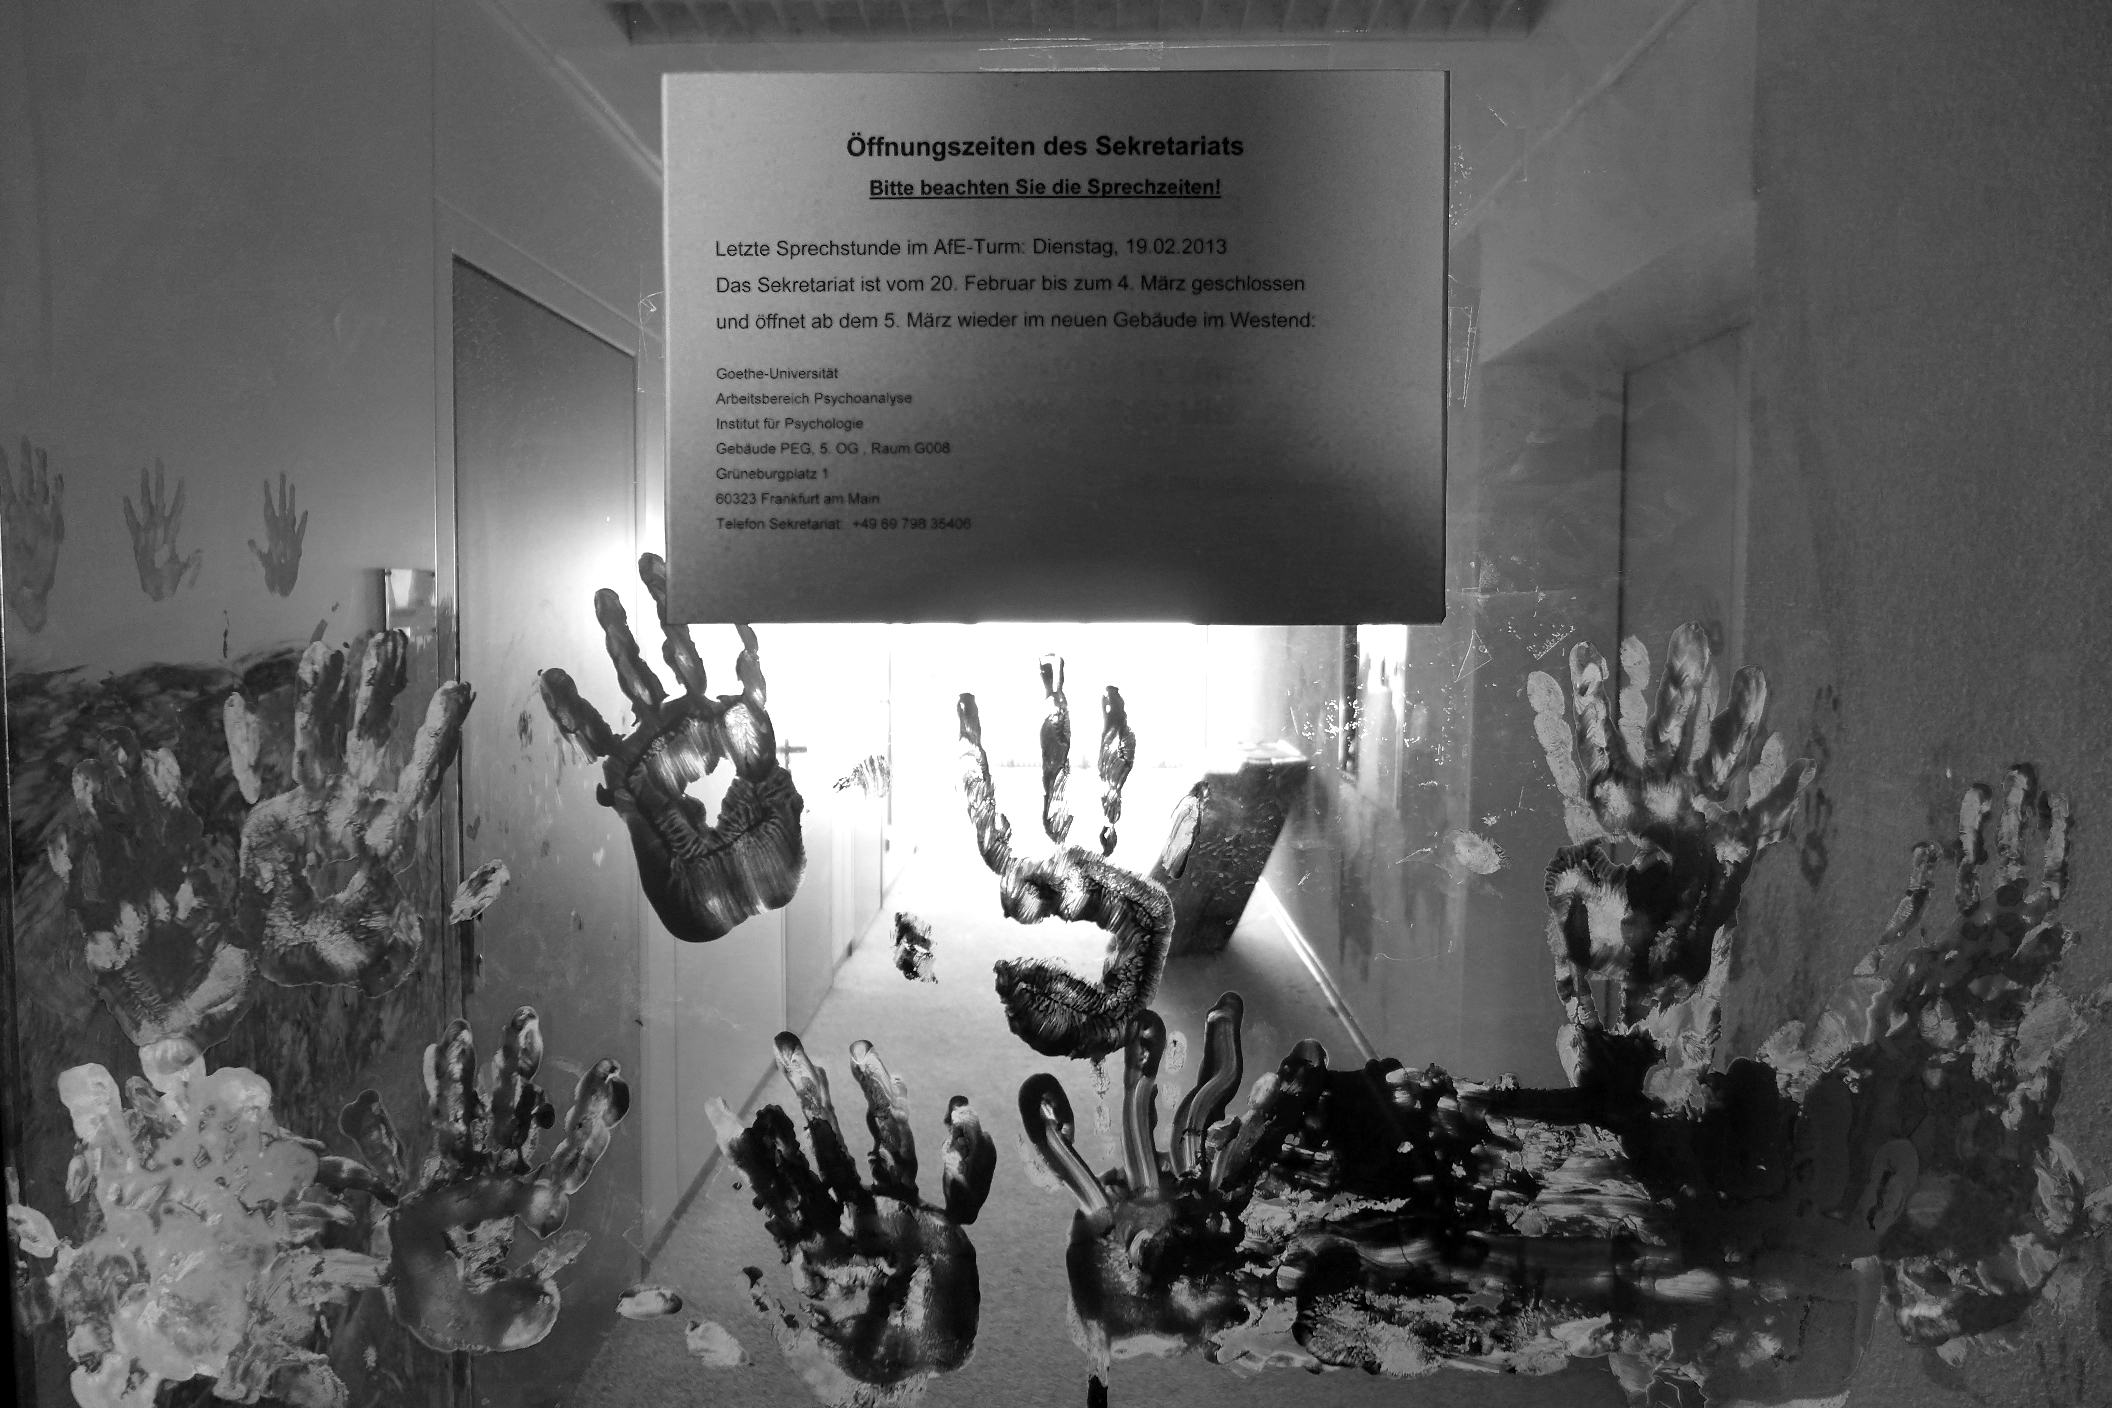
black and white, white, photography, black, monochrome, bw, blackandwhite, blackwhite, art, design, university, photograph, alemania, allemagne, sw, schwarzweiss, schwarzweis, image, germania, schwarzweissfotografie, universitt, schwarzweisfotografie, universittfrankfurt, afeturm, universityfrankfurt, universityoffrankfurt, afetower, monochrome photography